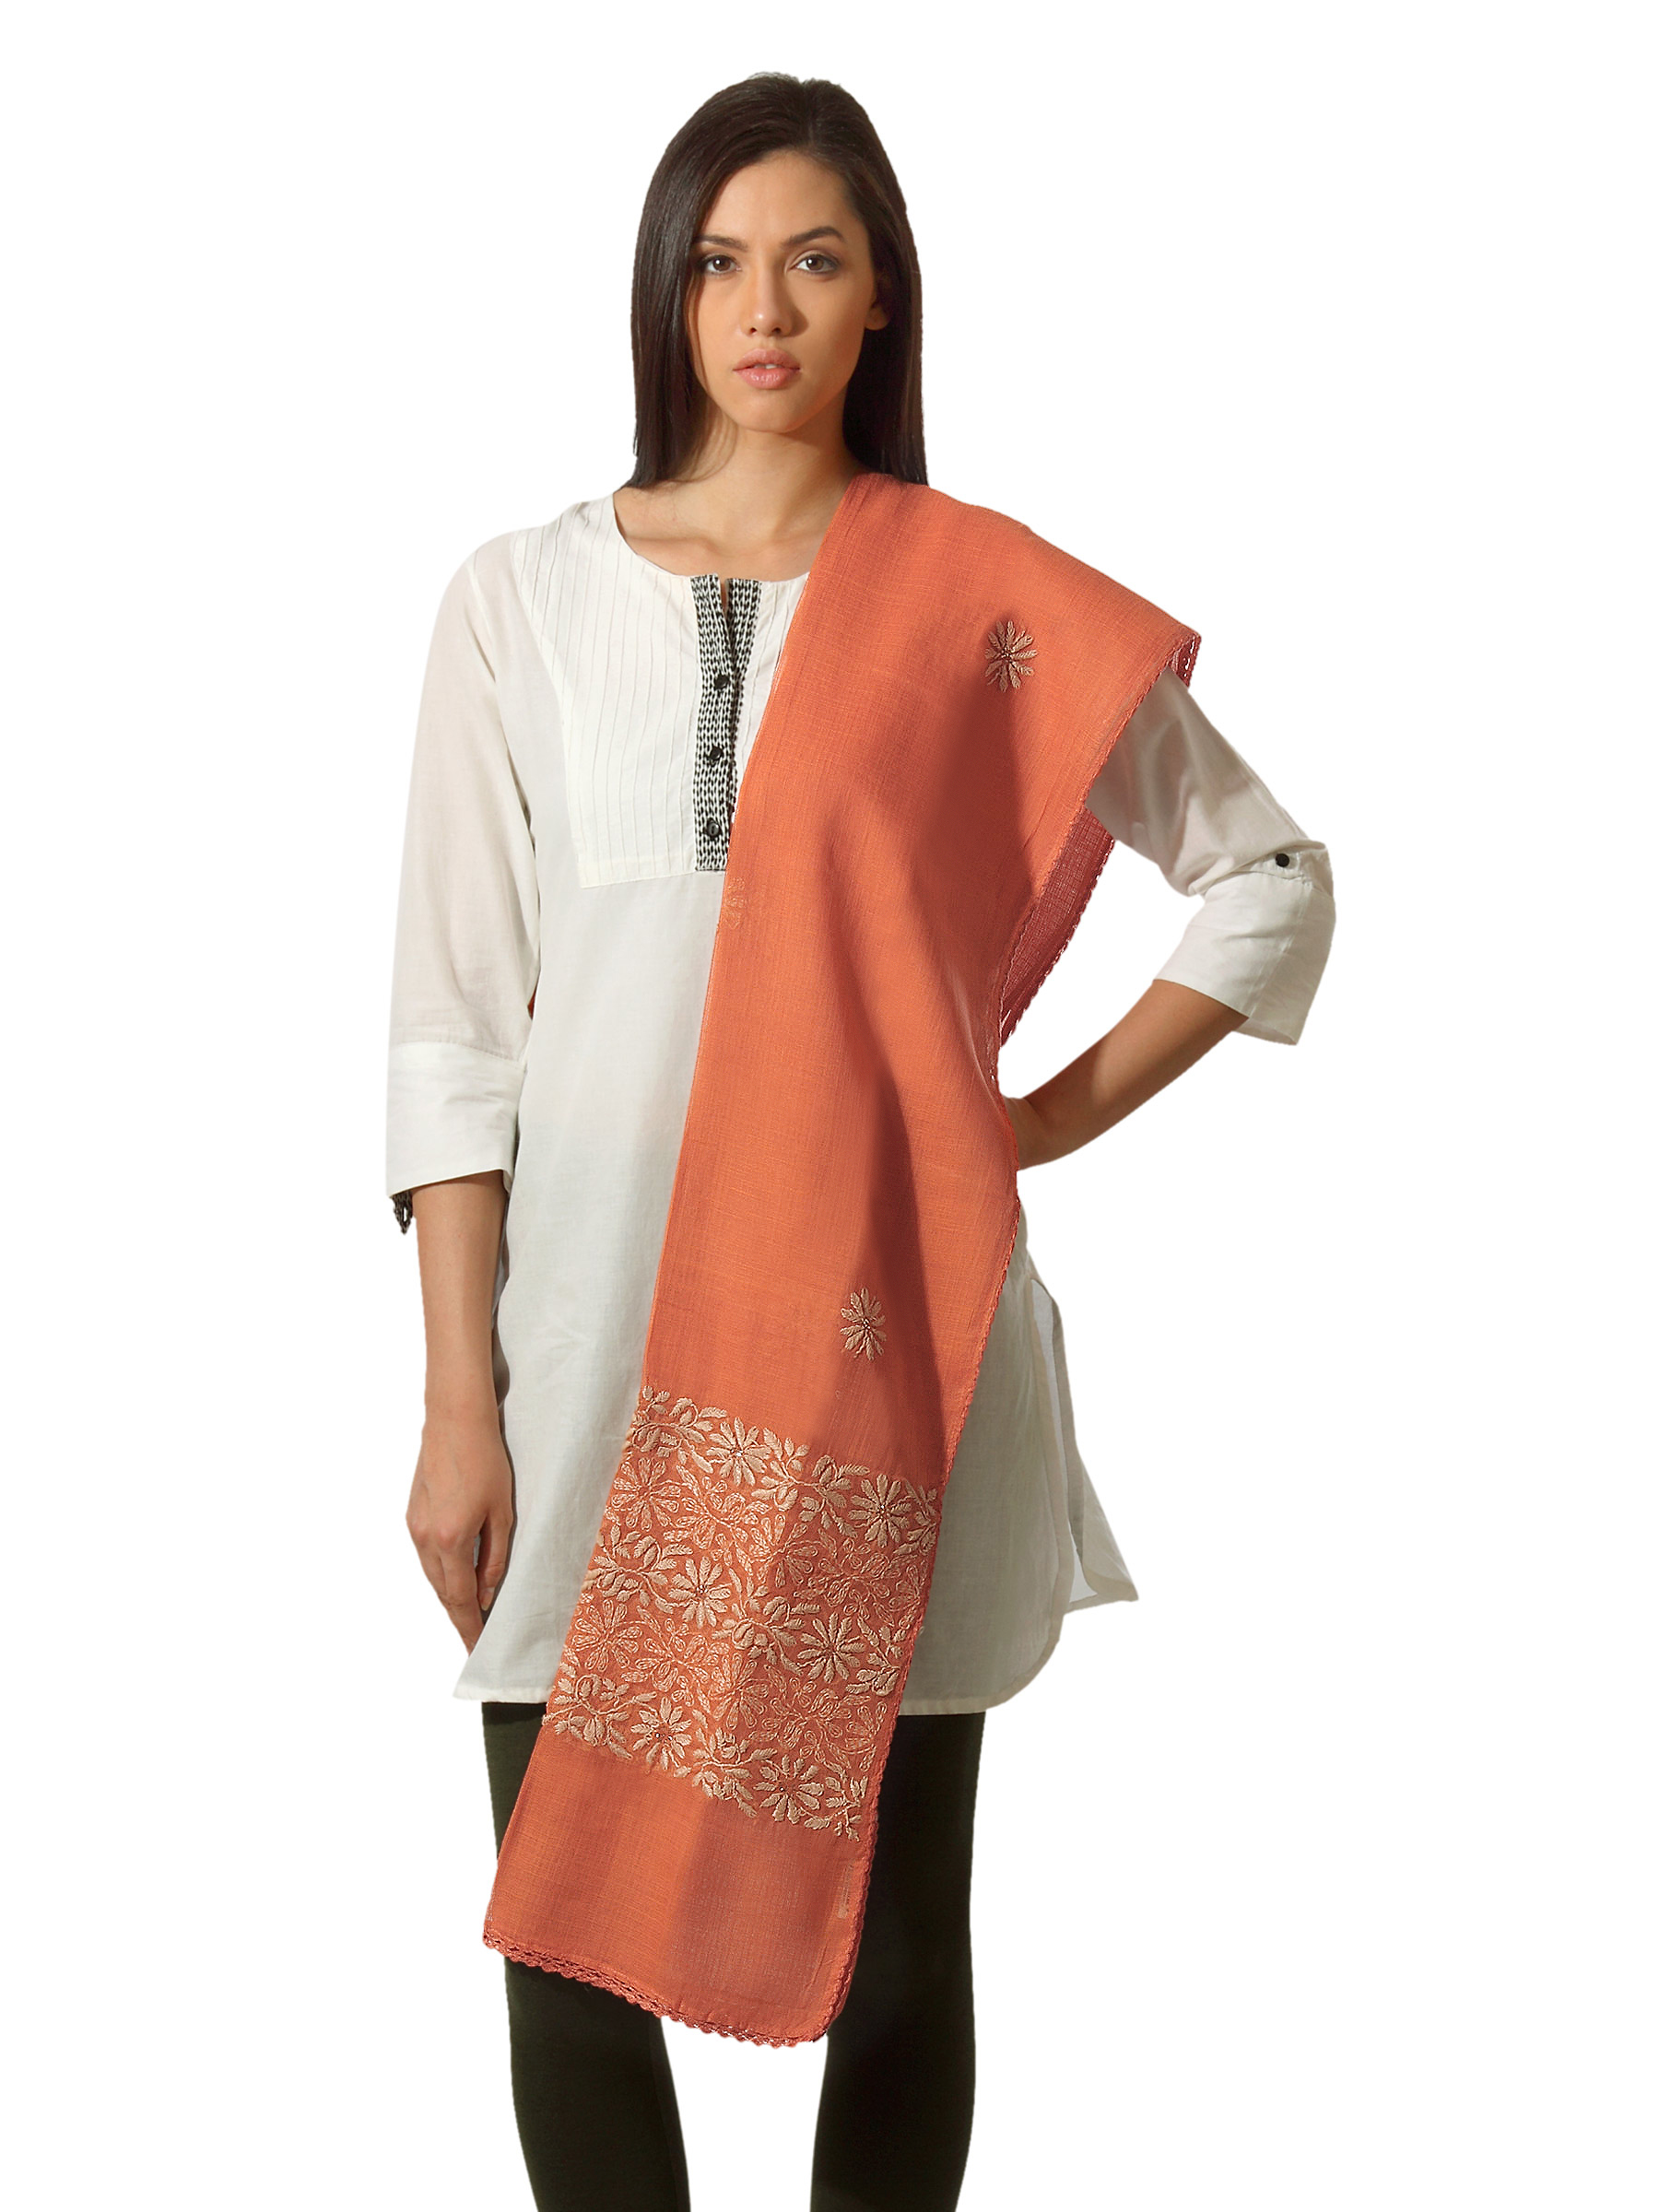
Fabindia Women Kota Silk Tepchi Orange Dupatta
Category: Apparel / Topwear / Dupatta
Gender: Women
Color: Orange
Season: Summer 2012
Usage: Ethnic